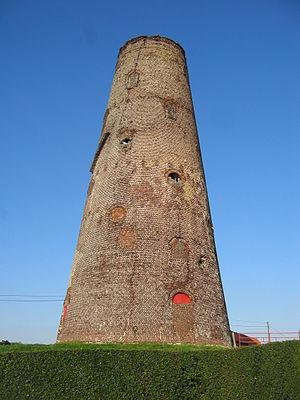
Cette page regroupe l'ensemble des monuments classés de la ville d'Ingelmunster.